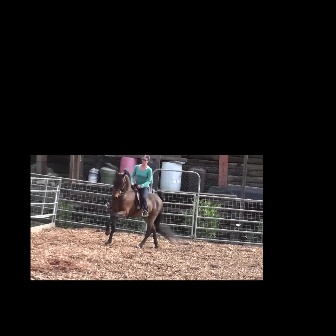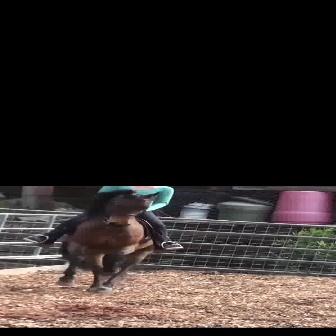
  Please identify the target specified by the bounding box [104,168,185,249] in the first image and locate it in the second image. Return the coordinates in [x_min,y_min,x_max,y_max] format.
Answer: [55,189,159,292]